William Ewart Gladstone

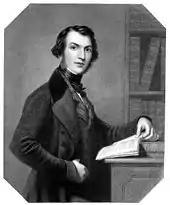
Gladstone in the 1830s

Gladstone's 45-minute speech made a great impression on those present and his Amendment carried 94 votes to 38. Among those impressed was Lord Lincoln, who told his father the Duke of Newcastle about it, and it was through this recommendation that the Duke offered Gladstone the safe seat of Newark which he then controlled.